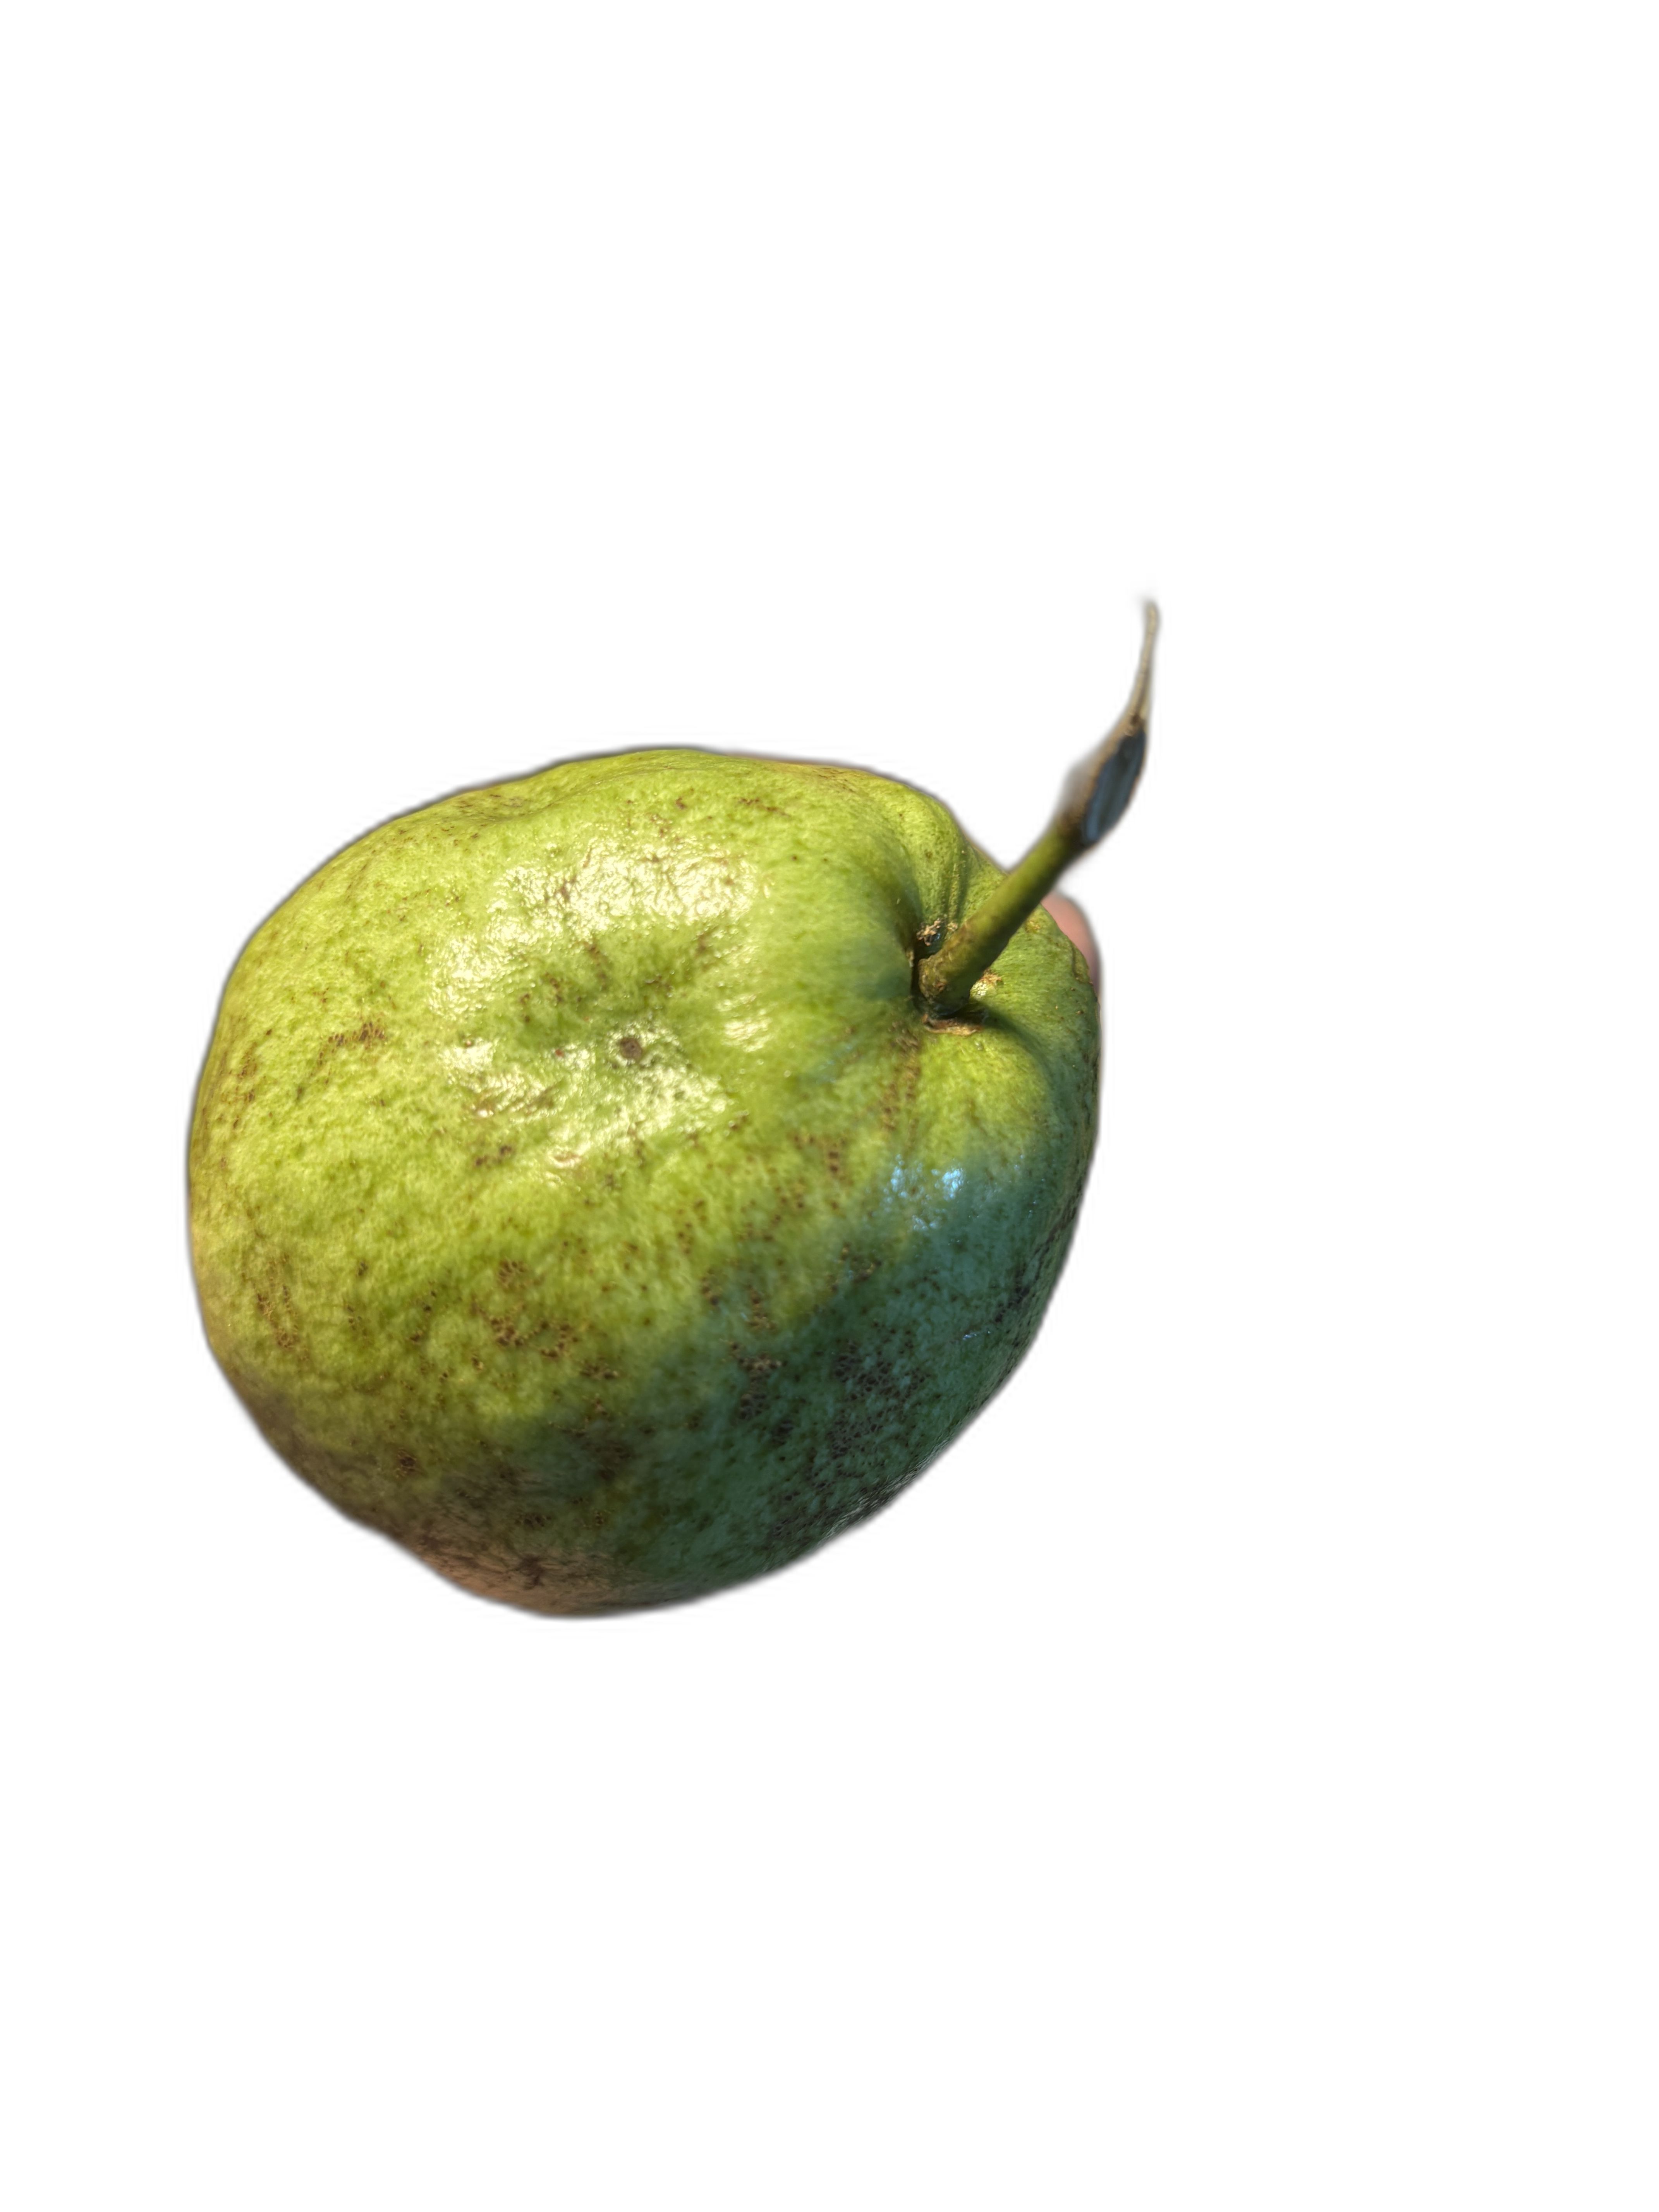
Plant part: fruit
Disease: Scab